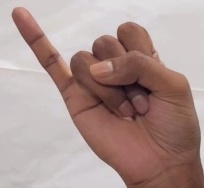
ASL sign: J